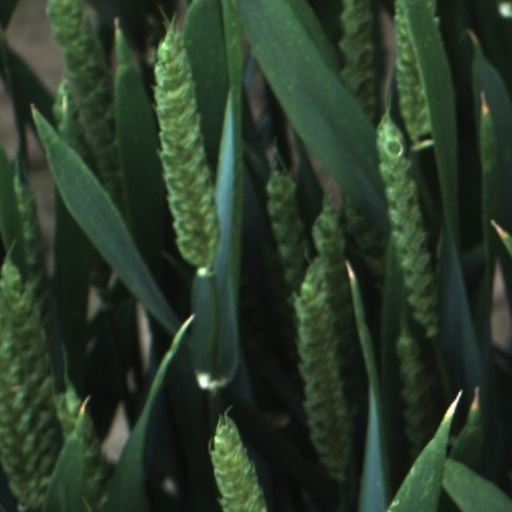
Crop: wheat